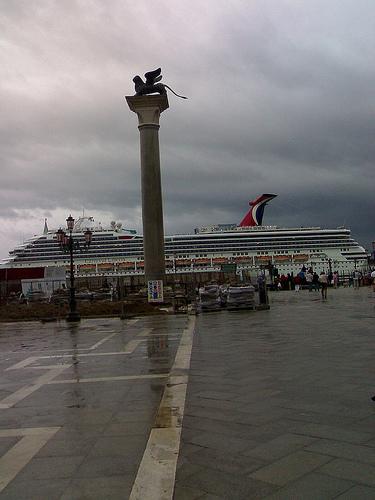
Weather: rain or strom